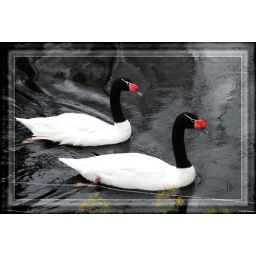
black and white in color